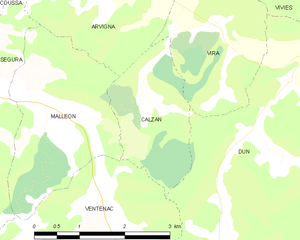
Carte des communes françaises: Calzan